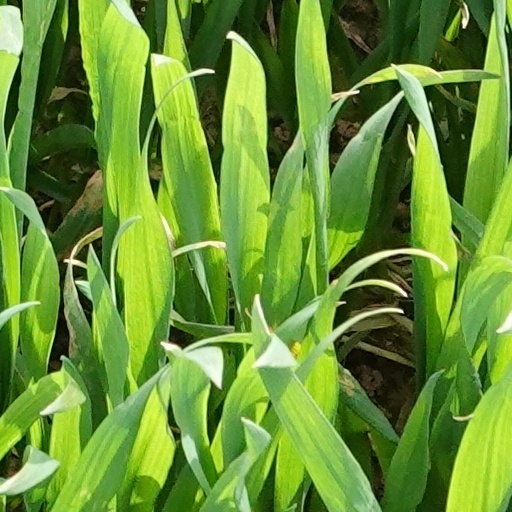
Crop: wheat